Aleksandr Skorobogatko

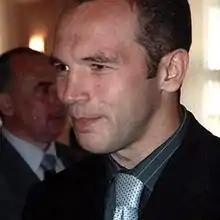

Aleksandr Ivanovich Skorobogatko (born 15 September 1967) is a Ukrainian-Russian billionaire businessman and former deputy member in the State Duma, having represented the Liberal Democratic Party of Russia (2003-2007) and United Russia (2007-2016). He has previously served as the Deputy Chairman of the Committee on Civil, Criminal, Arbitral and Procedural Law. As of 26 July 2022, his net worth is estimated at $ 2.8 billion.